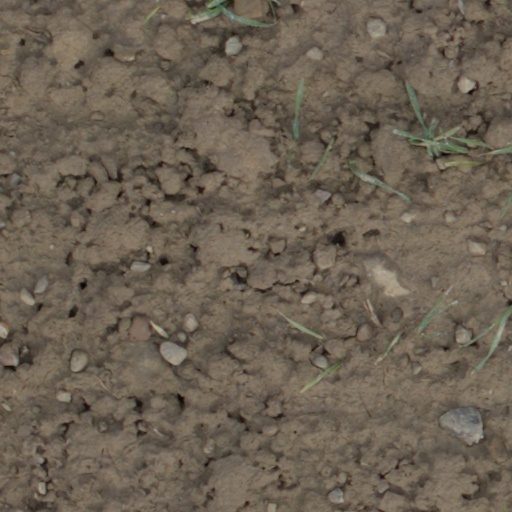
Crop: wheat